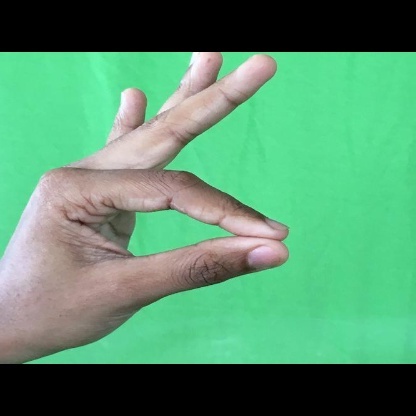
Mudra: Hamsasyam